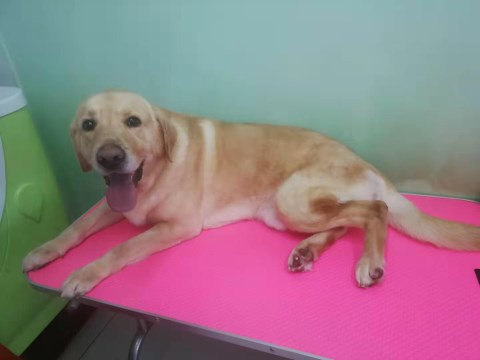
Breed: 3580-n000122-Labrador_retriever